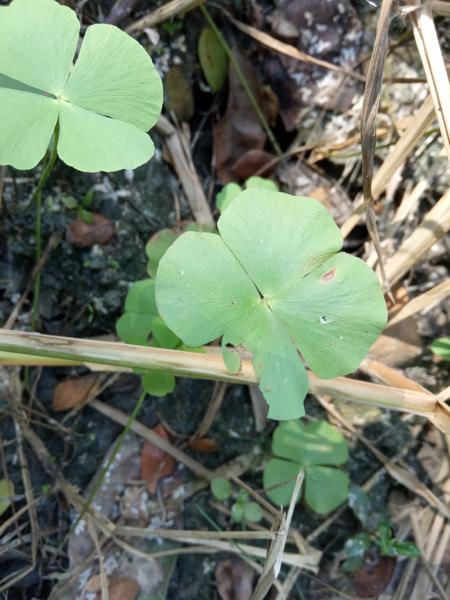
Weed species: Marsilea minuta